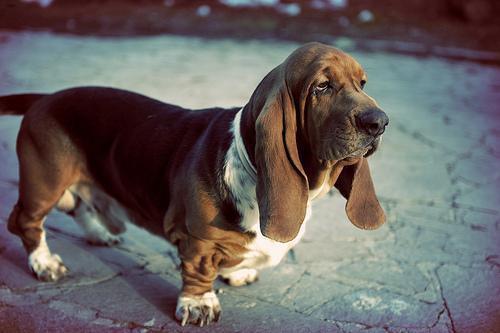
basset hound